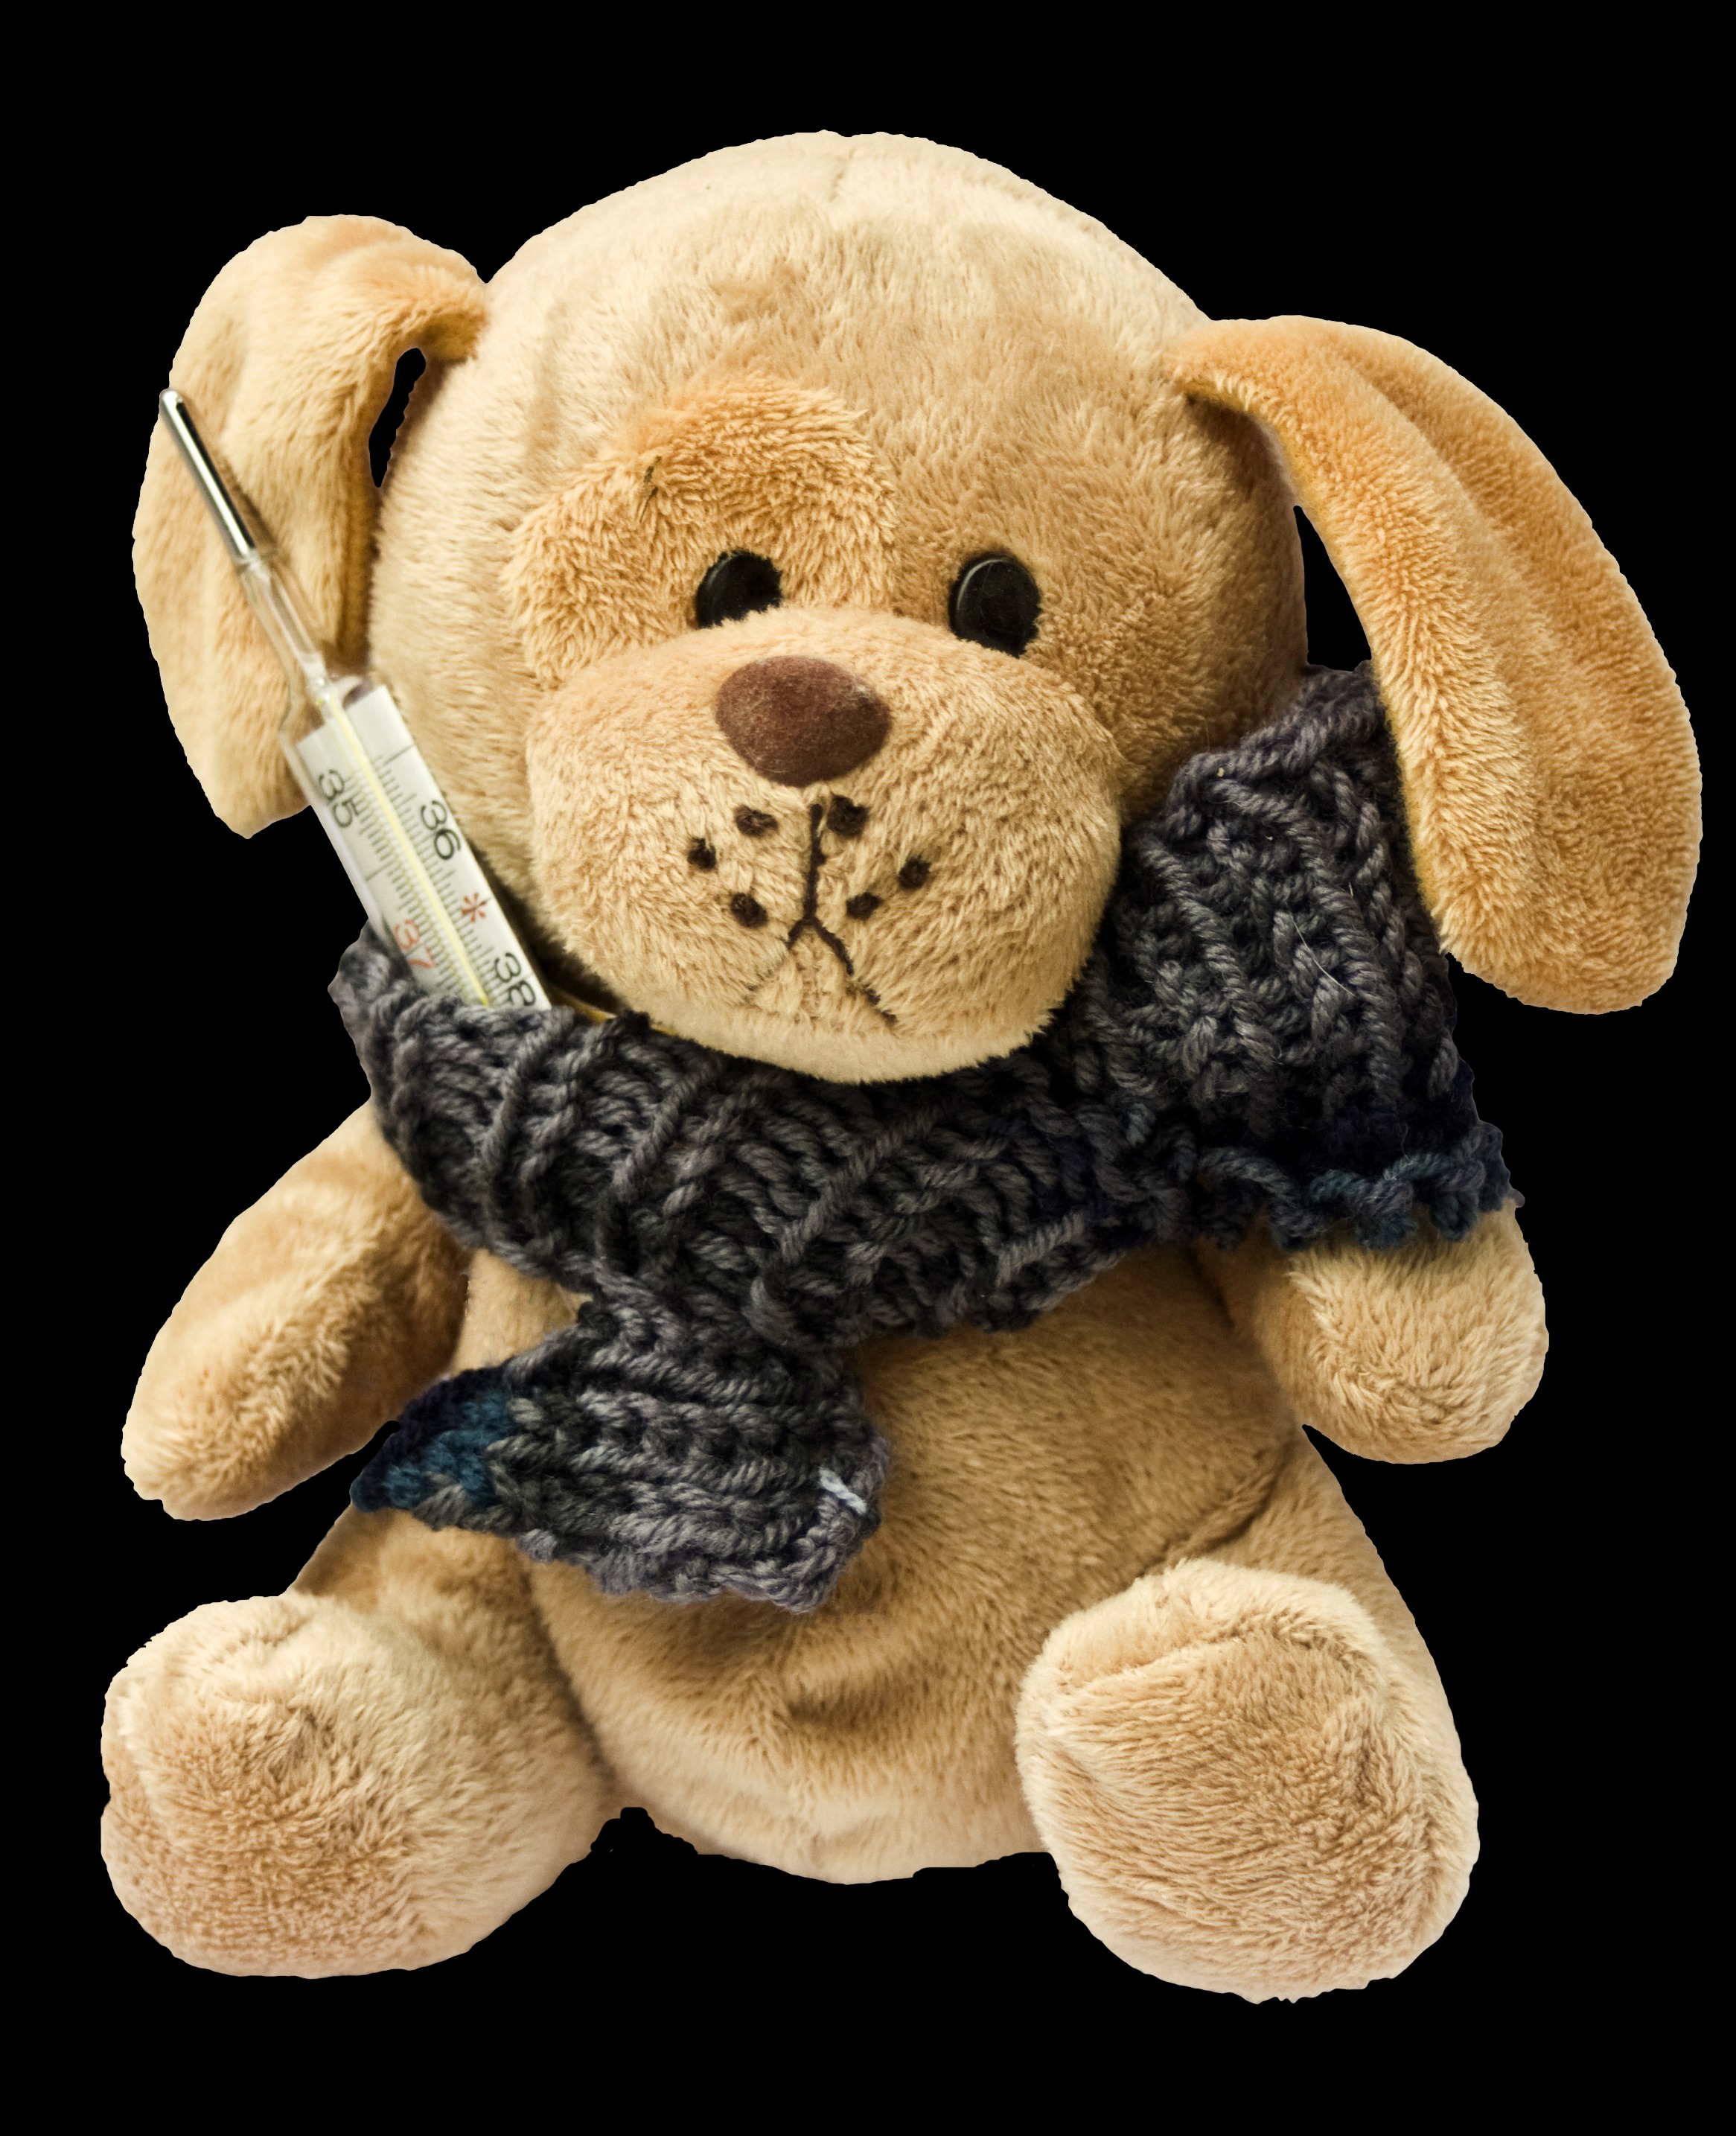
cold, dog, isolated, bear, arm, toy, scarf, teddy bear, textile, sad, hospital, plush, stuffed animal, bless you, visit, teddy, fever, ill, medical, knuffig, injured, stuffed toy, floppy ear, niedlig